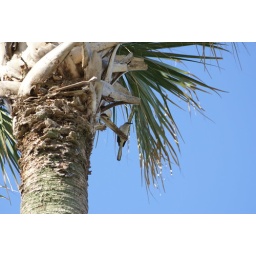
Sining Mocking bird in Palm tree